Ace Combat 2

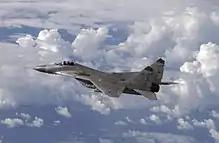
The development team of "Ace Combat 2" intentionally chose not to use the exact statistics for real-world aircraft as they felt it would make the game too complex for their target audience.

"Ace Combat 2" was the creation of Namco designer Masanori Kato, who previously worked on the game's predecessor "Air Combat", and a small team of others. The idea for the game came from Kato's dissatisfaction with the outcome of "Air Combat", which he saw as incomplete from a technical point of view. Kato and his team decided to create a follow-up to make the best use of the PlayStation's hardware as possible, with an emphasis on graphics and making the player feel as if they're really flying a fightercraft. One of the first things the team wanted to improve on were the graphics, doing technical research on how many polygons the console could display. The team created a program that was able to output as many polygons as possible without causing strain on the hardware, which allowed the graphics to be of significantly higher-quality than most other games. The team also looked into including a large variety of missions, as opposed to "Air Combat"s two mission types. Missions were designed to be exciting and fun to play, and when new fighters were added the team determined if they would make the missions more interesting or not. The gameplay itself was designed in the style of an arcade game instead of being strictly a flight-simulation game, which they felt made the game much more fun.